GntR-like bacterial transcription factors

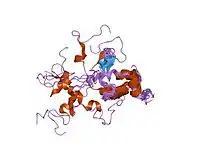
solution structure of streptmycal repressor trar

In molecular biology, the GntR-like bacterial transcription factors are a family of transcription factors.